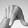
ASL letter: Q